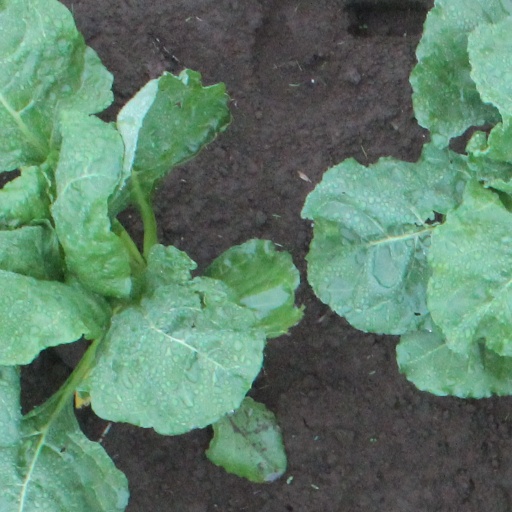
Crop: sugar beet